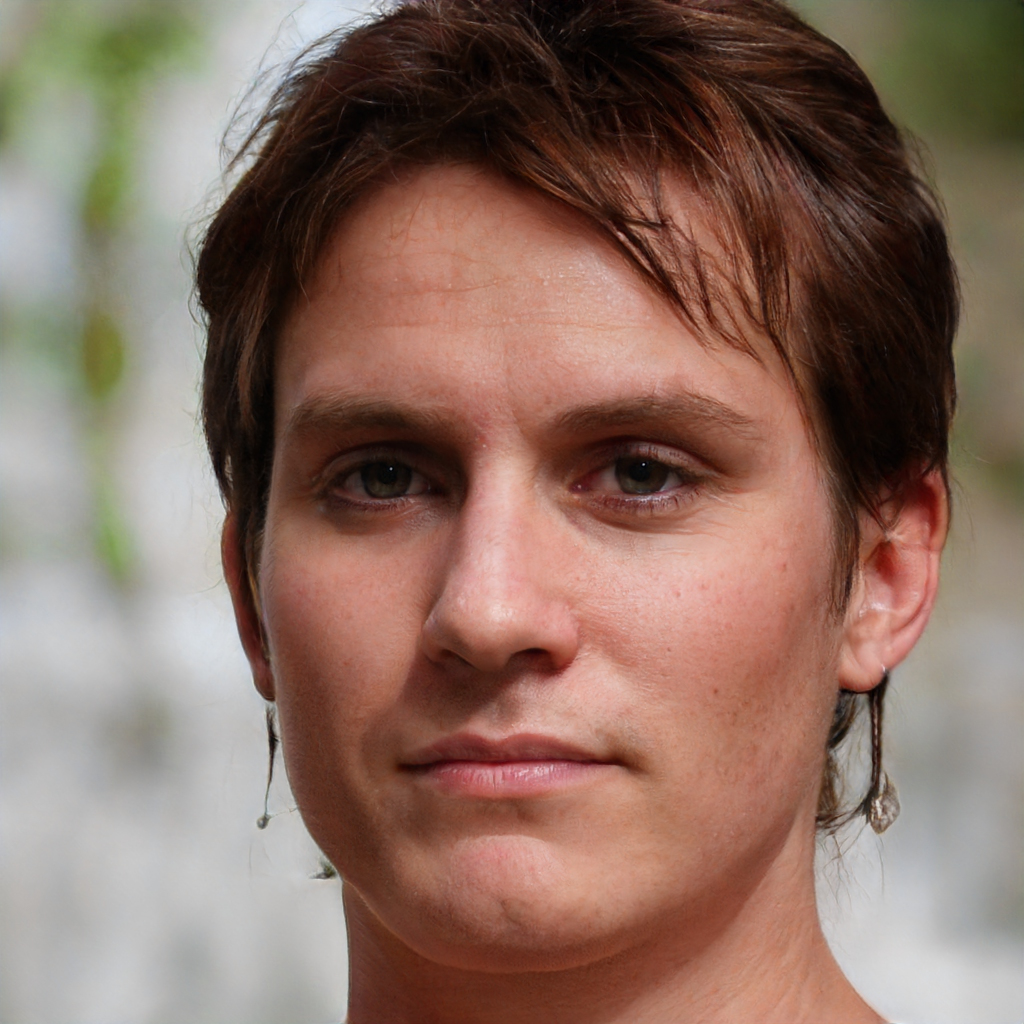
Label: No Watermark